Money in the Bank (2011)

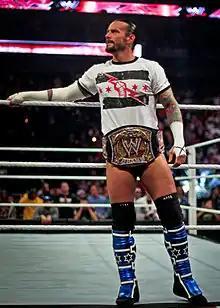
CM Punk made his return with the WWE Championship belt two weeks after Money in the Bank

On July 21, Punk gatecrashed the joint WWE–Mattel panel at San Diego Comic-Con with title belt in hand. He confronted Triple H and took exception to WWE attempting to crown a new WWE Champion. Two days later, Punk made a surprise appearance at a show hosted by the All American Wrestling company without his title belt to endorse Gregory Iron, a wrestler with cerebral palsy, as an inspiration for overcoming his impediment.